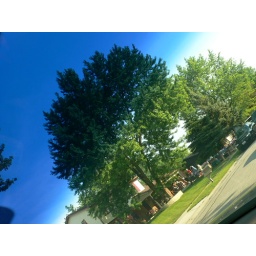
this tree in the front yard of the house i grew up in was planted the same year i was born...